Endowment (Mormonism)

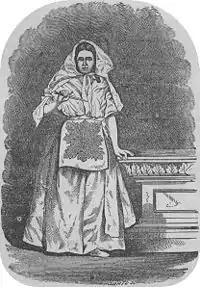
Woman's endowment clothing circa the 1870s, from an illustration in Mark Twain's "Roughing It".

The meaning and scope of the term "endowment" evolved during the early Latter Day Saint movement, of which Mormonism is a part. The term derives from the Authorized King James Version, referring to the spiritual gifts given the disciples of Jesus on the day of Pentecost, in which they were "endowed with power from on high," Christians generally understand this endowment to refer to the gift of the Holy Spirit, which the Latter Day Saints believe is given at the Confirmation ceremony. In 1831, however, Smith began teaching that the elders of the church needed to be further "endowed with power from on high" in order to be effective proselytizers. He therefore gathered the elders together at a general conference in June 1831 and "endowed" them with this power by ordaining them to the High Priesthood.